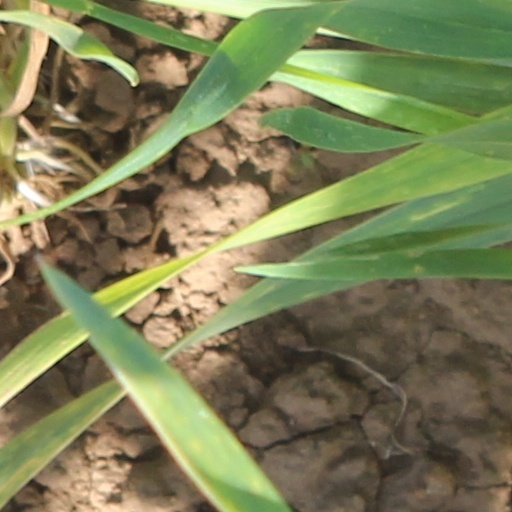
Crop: wheat